North American Cordillera

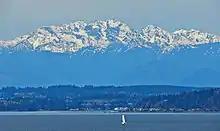
Olympic Mountains in Washington

The Olympic Mountains is a mountain range on the Olympic Peninsula of western Washington in the United States. The mountains, part of the Pacific Coast Ranges, are not especially high – Mount Olympus is the highest at – but the western slopes of the Olympics rise directly out of the Pacific Ocean and are the wettest place in the contiguous 48 states. Most of the mountains are protected within the bounds of the Olympic National Park.